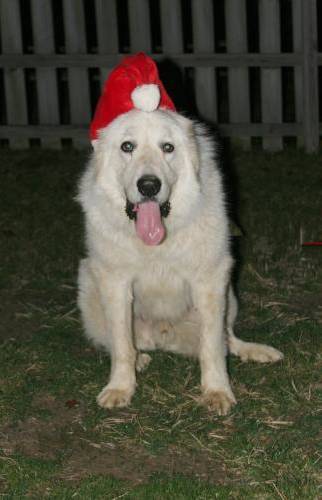
Label: dog